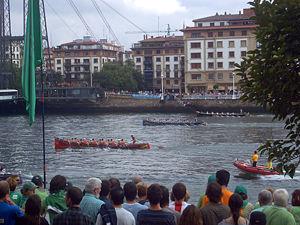
La Société Sportive d'Aviron Pedreña est un club sportif cantabrique dont l'activité commence en 1895. Depuis lors il participe dans les principales régates tenues dans la région, dans toutes les catégories et disciplines de banc fixe comme le sont les batels, trainerillas et les trainières et parfois aussi en banc mobile. Son palmarès est très étendu où il convient de souligner la réalisation de 4 Drapeaux de La Concha à Saint-Sébastien, 8 Championnats d'Espagne de trainières et plusieurs régates de grande importance comme le Drapeau de Santander.
Les régates de traînières sont un sport nautique qui se pratique tout le long de la côte nord cantabrique entre les mois de juillet et d'octobre.